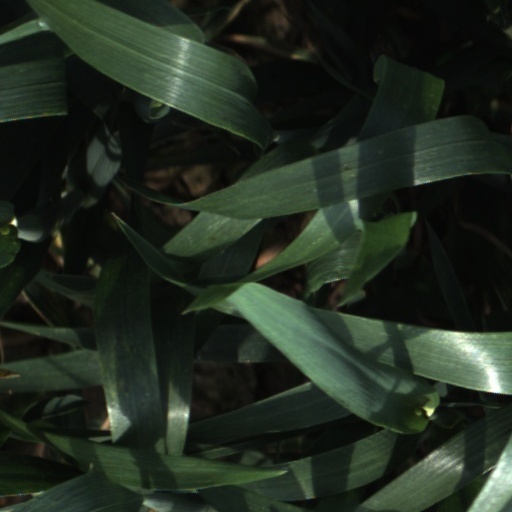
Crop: wheat